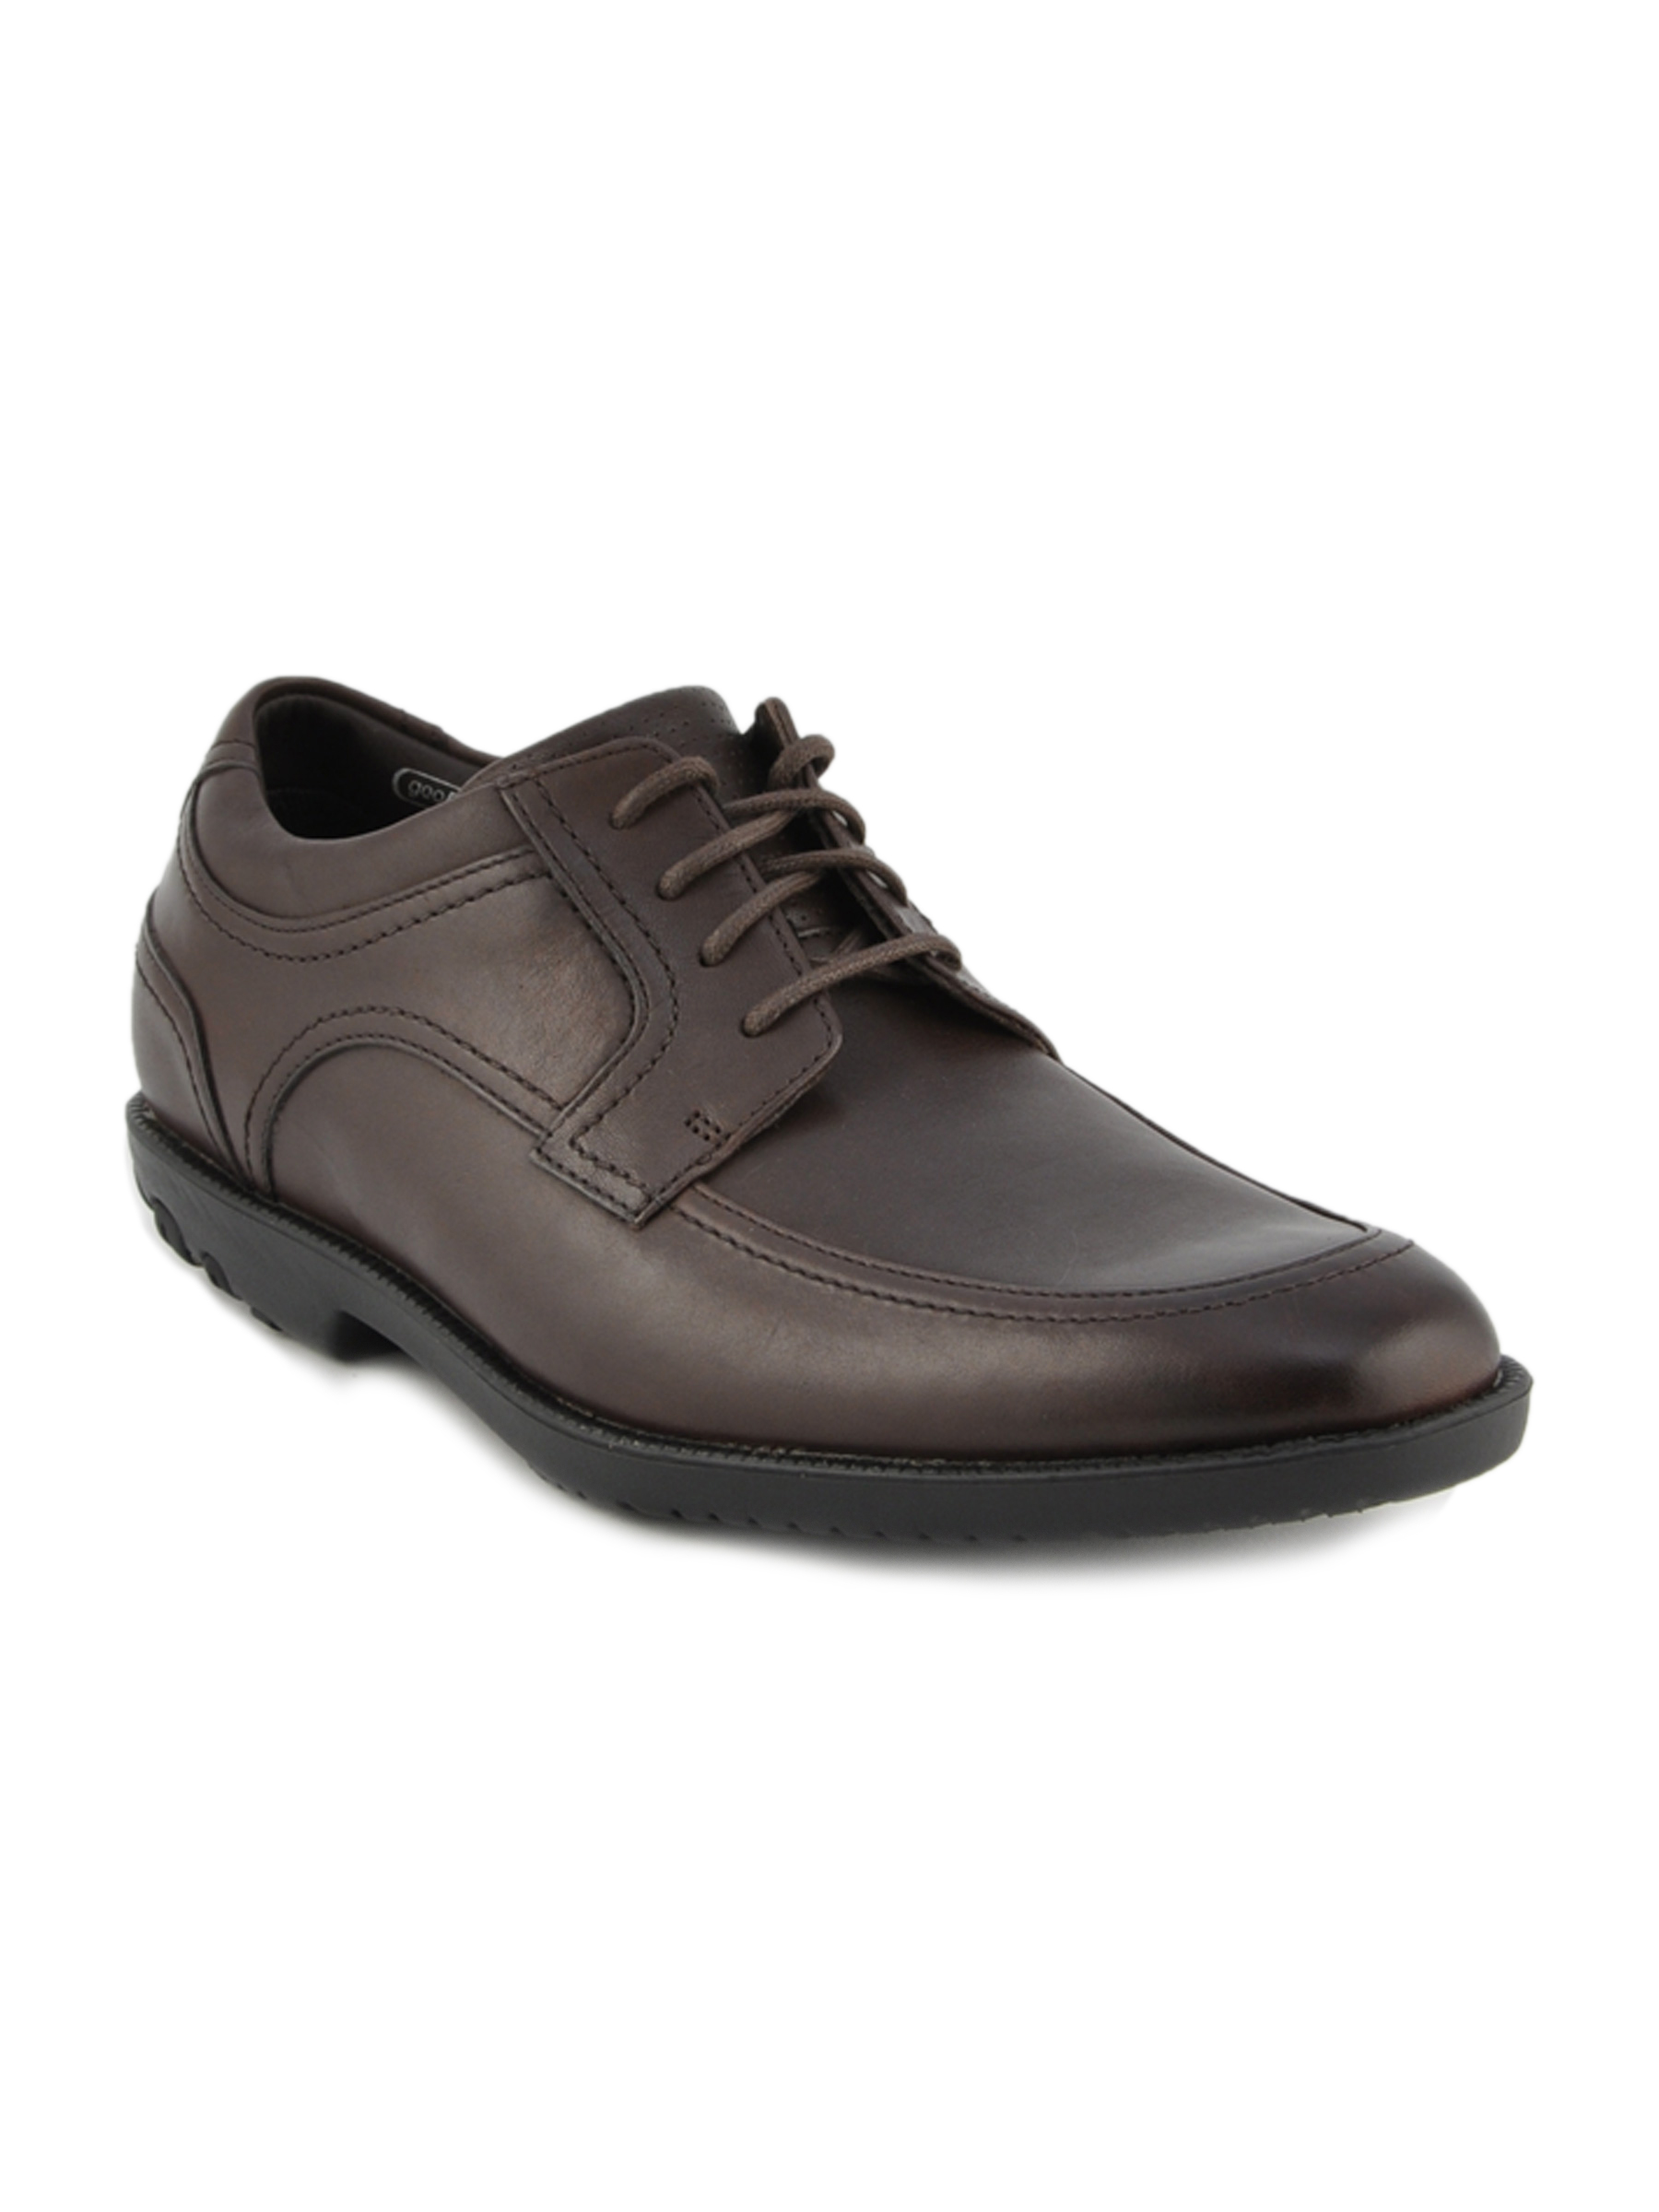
Rockport Men Moc Front Brown Formal Shoes
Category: Footwear / Shoes / Formal Shoes
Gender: Men
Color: Brown
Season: Fall 2011
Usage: Formal